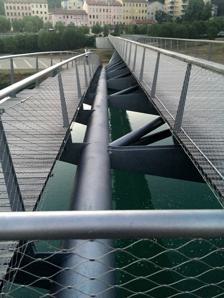
Building: Passerelle de la Paix
Country: France
Year built: 2014
Bridge over the Rhône in Lyon, France Passerelle de la Paix View from the Passerelle de la Paix Coordinates 45°47′13″N 4°51′15″E / 45.7868823°N 4.8542305°E / 45.7868823; 4.8542305 Carries Pedestrians and bicycles Crosses Rhône Locale Lyon & Caluire-et-Cuire , Rhône-Alpes , France Characteristics Material Steel Total length 217 metres (712 ft) Width 8.5 metres (28 ft) History Architect Dietmar Feichtinger Engineering design by SBP Construction start 29 November 2011 Construction cost €15.7 Opened March 17, 2014 ( 2014-03-17 ) Location The Passerelle de la Paix ( French pronunciation: [pasʁɛl də la pɛ] , "skyway of peace") is a pedestrian and bicycle bridge over the Rhône river in Lyon , France. It connects the 6th arrondissement of Lyon and the commune of Caluire-et-Cuire . Grand Lyon commissioned the construction of a bridge between Cité Internationale and Place Basse Demonchy in Parc Saint-Clair in Caluire-et-Cuire. The project was first conceived in 1994, but construction was held up by a legal dispute over who would be the primary contractor. The project was revived in 2009 with Austrian architect Dietmar Feichtinger creating the design for the bridge. The construction of the bridge began in March 2012. The bridge was named "Passerelle de la Paix" on 22 October 2012 to represent intercultural harmony, because the neighbourhood of Saint-Clair has a large immigrant population. Construction concluded on 13 December 2013 and opened to the public on 17 March 2014. The bridge has two sections: a 217-metre (712-foot) long upper section for pedestrians and bicycles, and a 156-metre (512-foot) long lower section uniquely for pedestrians. See also Transport portal Engineering portal France portal Bridges of Lyon References